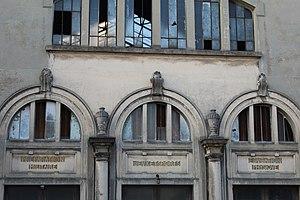
Gymnase Léopold Bellan à Bry-sur-Marne.
La gymnase Léopold-Bellan est gymnase située sur la commune de Bry-sur-Marne, dans le Val-de-Marne, en France.